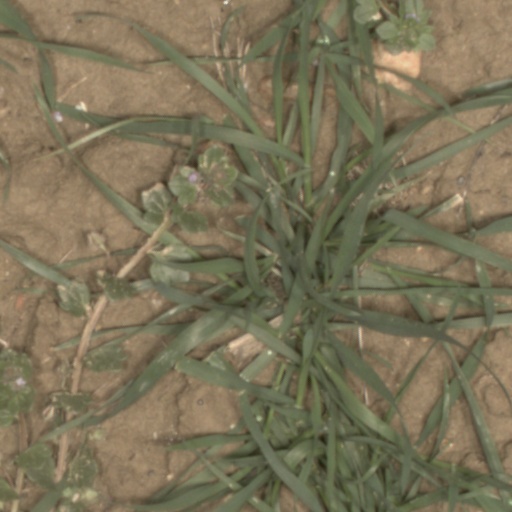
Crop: wheat